Sky position (RA, Dec in degrees): 157.875, 15.063
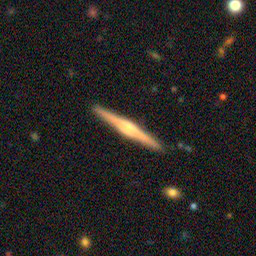
Galaxy morphology: Edge-on Galaxies with Bulge